HMS Telegraph (1813)

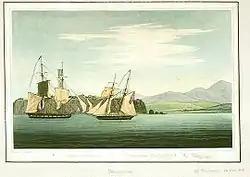
Destruction of the Flibustier Octr 13th 1813. From a sketch by Captn Scriven, National Maritime Museum, Greenwich

On 13 October 1813 "Telegraph" caused the destruction of the French 16-gun brig "Flibustier" (1810) in the mouth of the Adour. "Flibustier" had been in St Jean de Luz sheltering where shore batteries could protect her when she sought to escape because of the approach of Wellington's army. She started out during a "dark and stormy night", but "Telegraph" immediately pursued her. After an action lasting three-quarters of an hour, the French saw and coming up to join the engagement. "Flibustier"s crew set her on fire and escaped ashore. Lieutenant Scriven sent boats to try to save her, but they were unsuccessful and she blew up. Papers found on board showed "lieutenant de vaisseau" Jean-Jacques-Léonore Daniel had been the commander. She had been armed with sixteen French 24-pounder carronades, two 9-pounder guns, a brass howitzer, and four brass 3-pounder guns. There had been 160 men on board and Scriven reported that from what he saw, the French losses must have been considerable; "Telegraph" had no casualties. "Lloyd's List" reported that when "Flibustier" blew up there were still 30 wounded men aboard. The same report gave her armament as sixteen 32-pounder carronades, two long 9-pounder guns, and four brass 4-pounder guns.